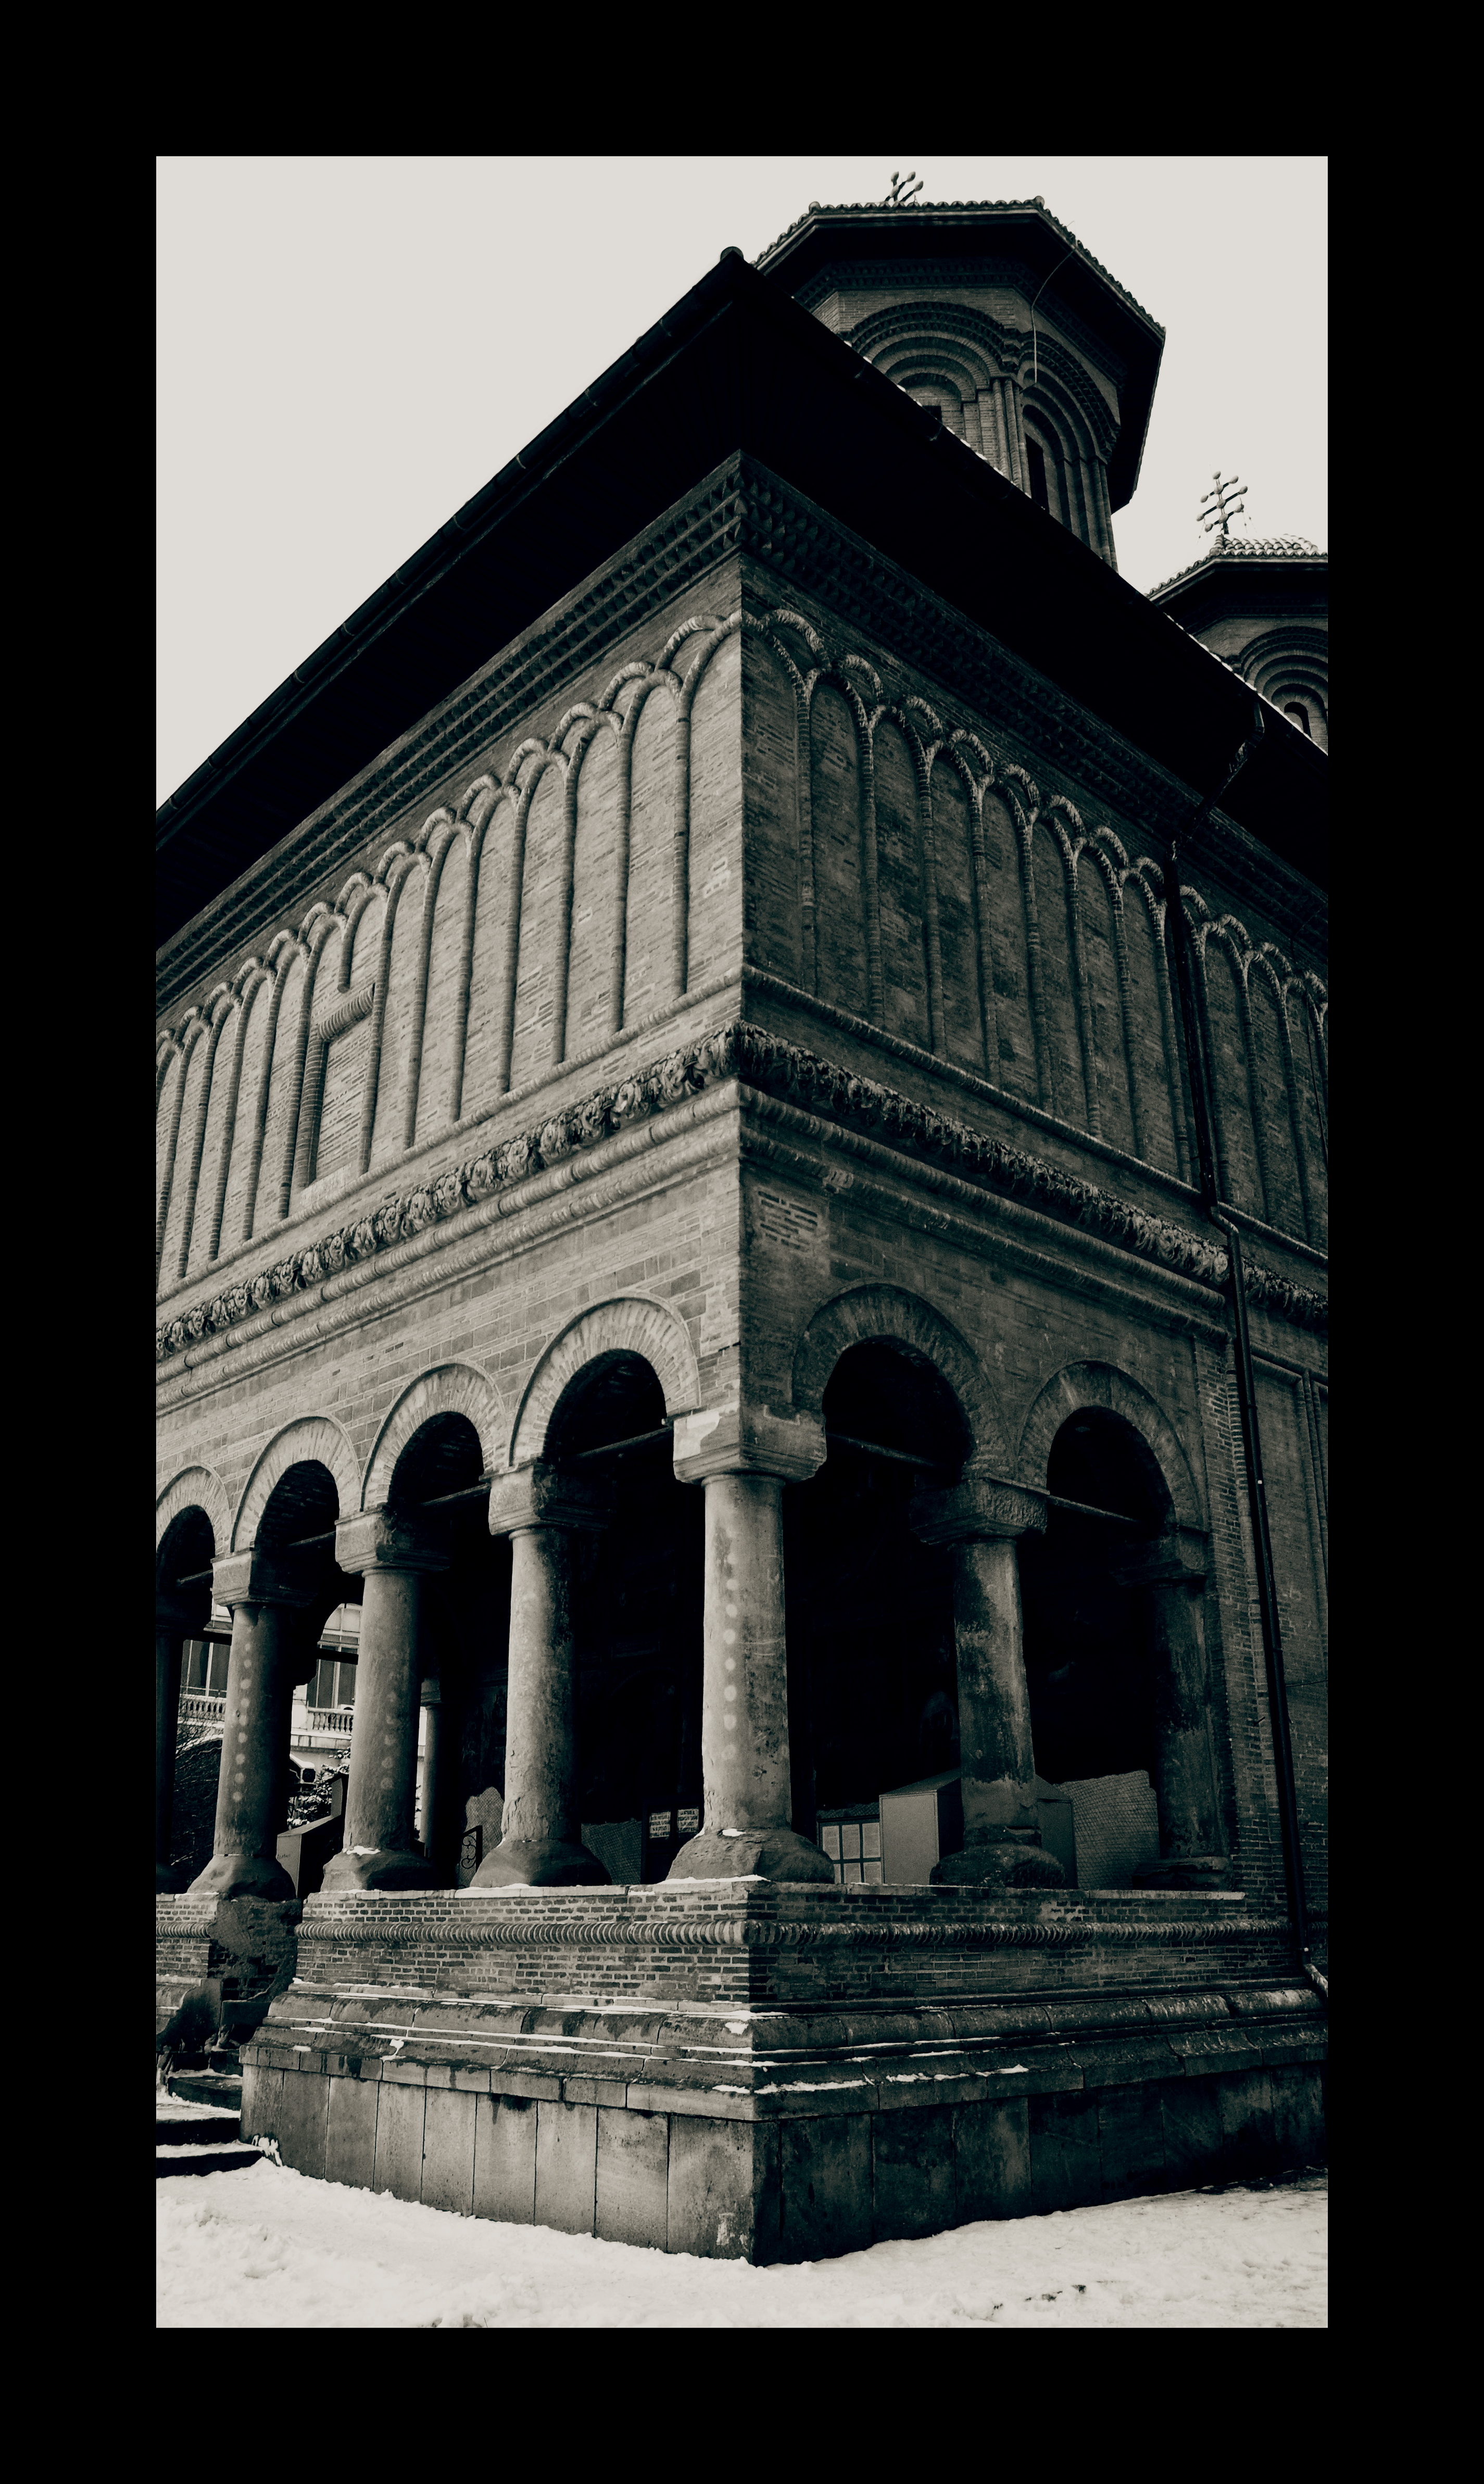
black and white, architecture, structure, photography, building, monument, photo, statue, arch, column, religion, landmark, facade, church, monochrome, christian, photos, religious, de, churches, photograph, fotografie, history, christianity, romana, style, image, arc, orthodox, eastern, romania, bucharest, bor, biserica, arhitectura, orthodoxy, romanian, ortodoxa, patrimoniu, ortodoxia, ortodoxie, ecclesiastical, bisericeasc, cladire, edificiu, bucuresti, brancovenesc, cretulescu, kretzulescu, kretulescu, cretzulescu, lmibiima19855, cre tinism, cre tin, monochrome photography, ancient history, ancient roman architecture